Coptic Catholic Eparchy of Minya

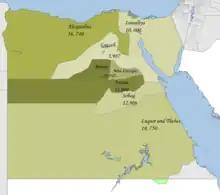

The Coptic Catholic Eparchy of Minya is a suffragan eparchy (Eastern Catholic diocese) of the Coptic Catholic Church (Alexandrian Rite in Coptic language) in its sole ecclesiastical province, that of the Coptic Catholic Patriarch of Alexandria (whose see is in Cairo).